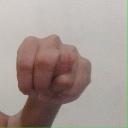
अक्षर: न